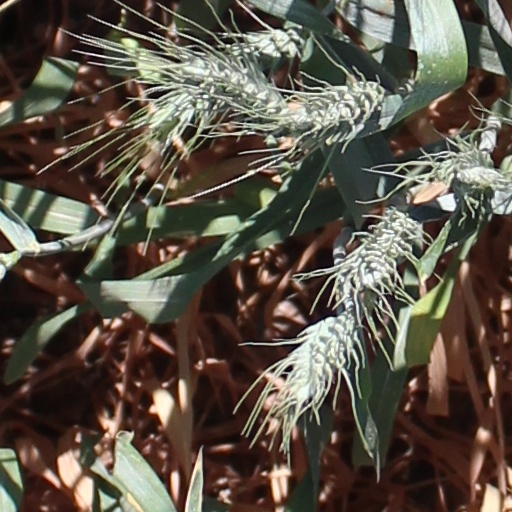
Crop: wheat